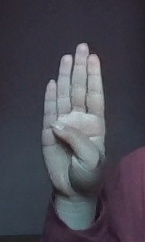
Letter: kaaf